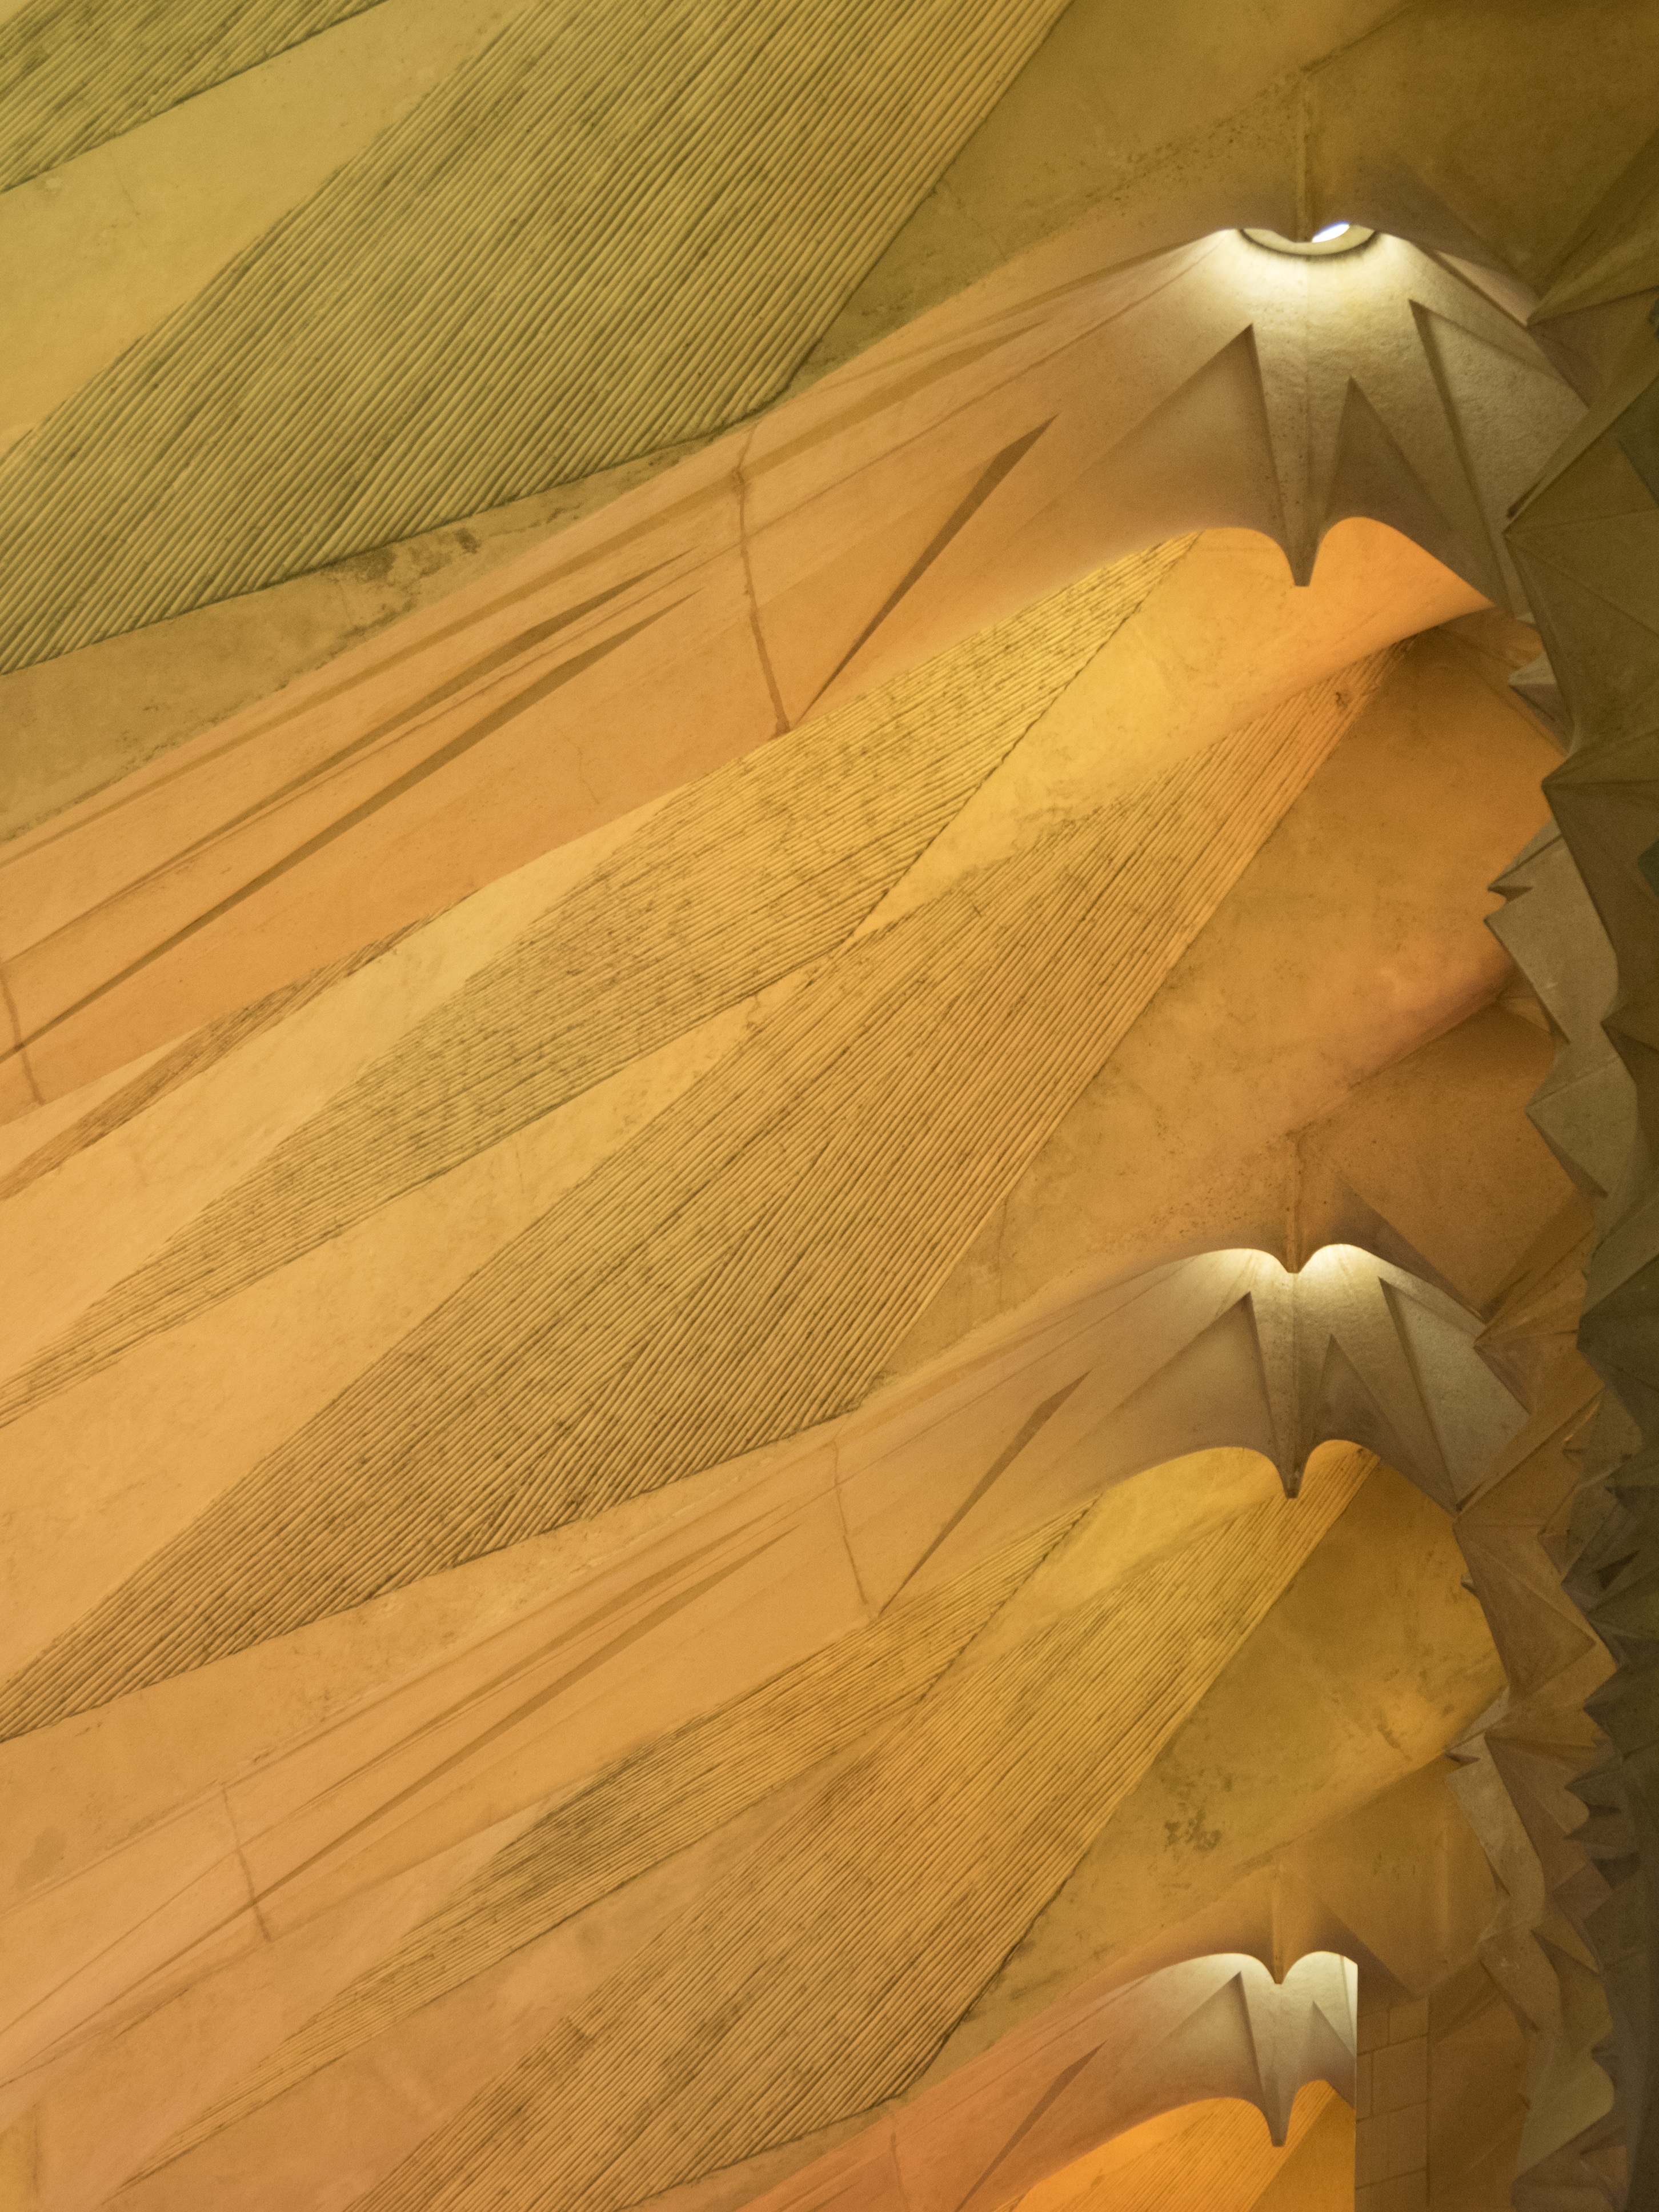
sand, wing, architecture, wood, sunlight, glass, reflection, tower, cathedral, barcelona, modern architecture, lights, colors, windows, catalonia, sagrada familia, natural environment, aeolian landform, grass family